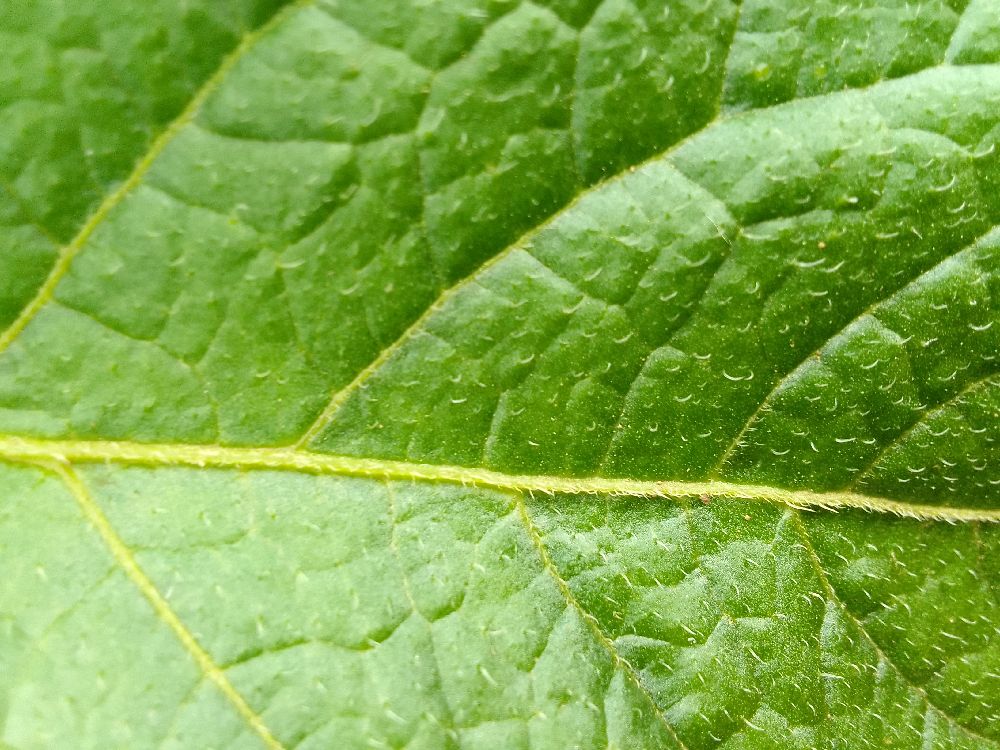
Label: Healthy